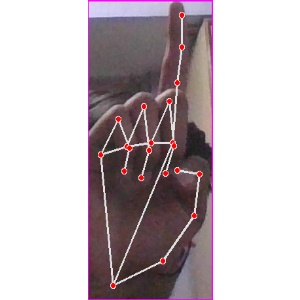
अक्षर: क